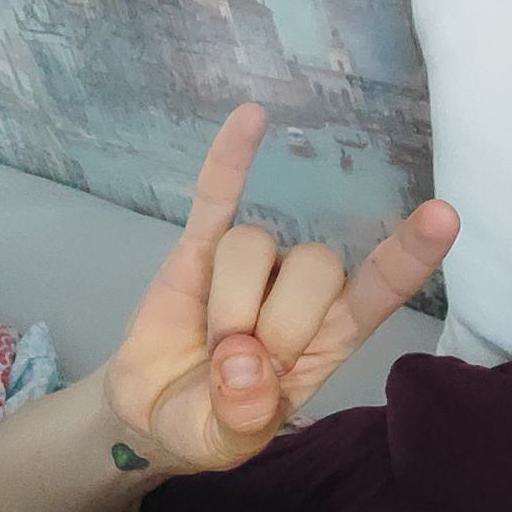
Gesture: rock